Cape Adare

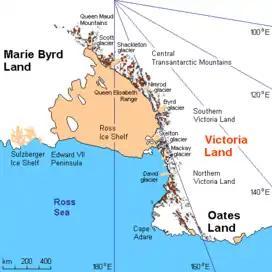
Area map of Cape Adare

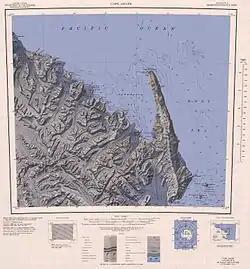
Topographic map of the Cape Adare region

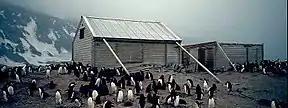
Borchgrevink's 1899 hut (HSM 22) surrounded by penguins

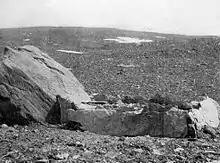
Nicolai Hanson's grave (HSM 23) – 1899 photograph

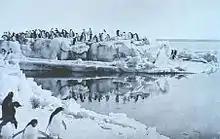
Adélie penguins on an ice foot at Cape Adare – photo by George Murray Levick, 1911 or 1912

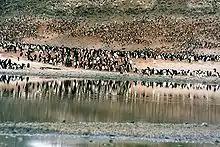
Adélie penguins at Cape Adare

Cape Adare is a prominent cape of black basalt forming the northern tip of the Adare Peninsula and the north-easternmost extremity of Victoria Land, East Antarctica.